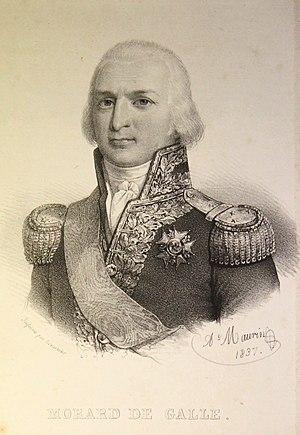
Antoine Maurin (1793-1860) Justin Bonaventure Morard de Galles Lithographie, 1837 © Musée d’art et d’archéologie, Guéret
Justin-Bonaventure Morard de Galles, issu d'une famille noble du Dauphiné, né à Goncelin le 30 mars 1741 et mort à Guéret le 23 juillet 1809, est un amiral français.
Le musée d’Art et d’Archéologie de Guéret ou musée de la Sénatorerie est un musée municipal qui dépend de la ville de Guéret, préfecture de la Creuse, il est labellisé Musée de France.